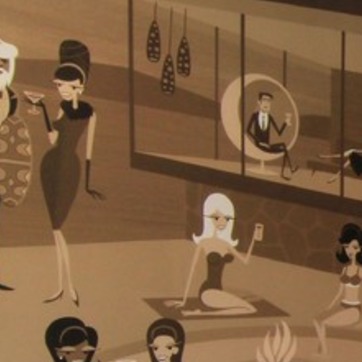
Material: wallpaper